Batman: The Ultimate Evil

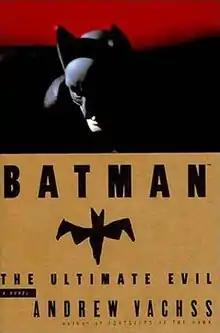
Cover of "Batman: The Ultimate Evil" (1995).

Batman: The Ultimate Evil is a novel written by Andrew Vachss and published in 1995 by the Warner Aspect imprint of Warner Books. Vachss was an attorney specializing in child abuse cases, as well as a crime novelist best known for his series of books featuring the character Burke, a private investigator who fights against sexual predators. A representative from DC Comics approached Vachss about the possibility of writing a novel featuring Batman. Viewing this as an opportunity to reach a completely different audience, Vachss agreed and wrote a draft. He continued with his themes concerning child sexual abuse and explored the topic of child sex tourism. The publisher required Vachss to follow certain rules, like making a clear distinction between fiction and reality and prohibiting the Batman character from killing, cursing, or having sex.